Anna Maria Priestman

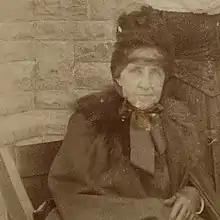
in 1891

Anna Maria Priestman (23 March 1828 – 9 October 1914), was a British social reformer and women's rights activist.